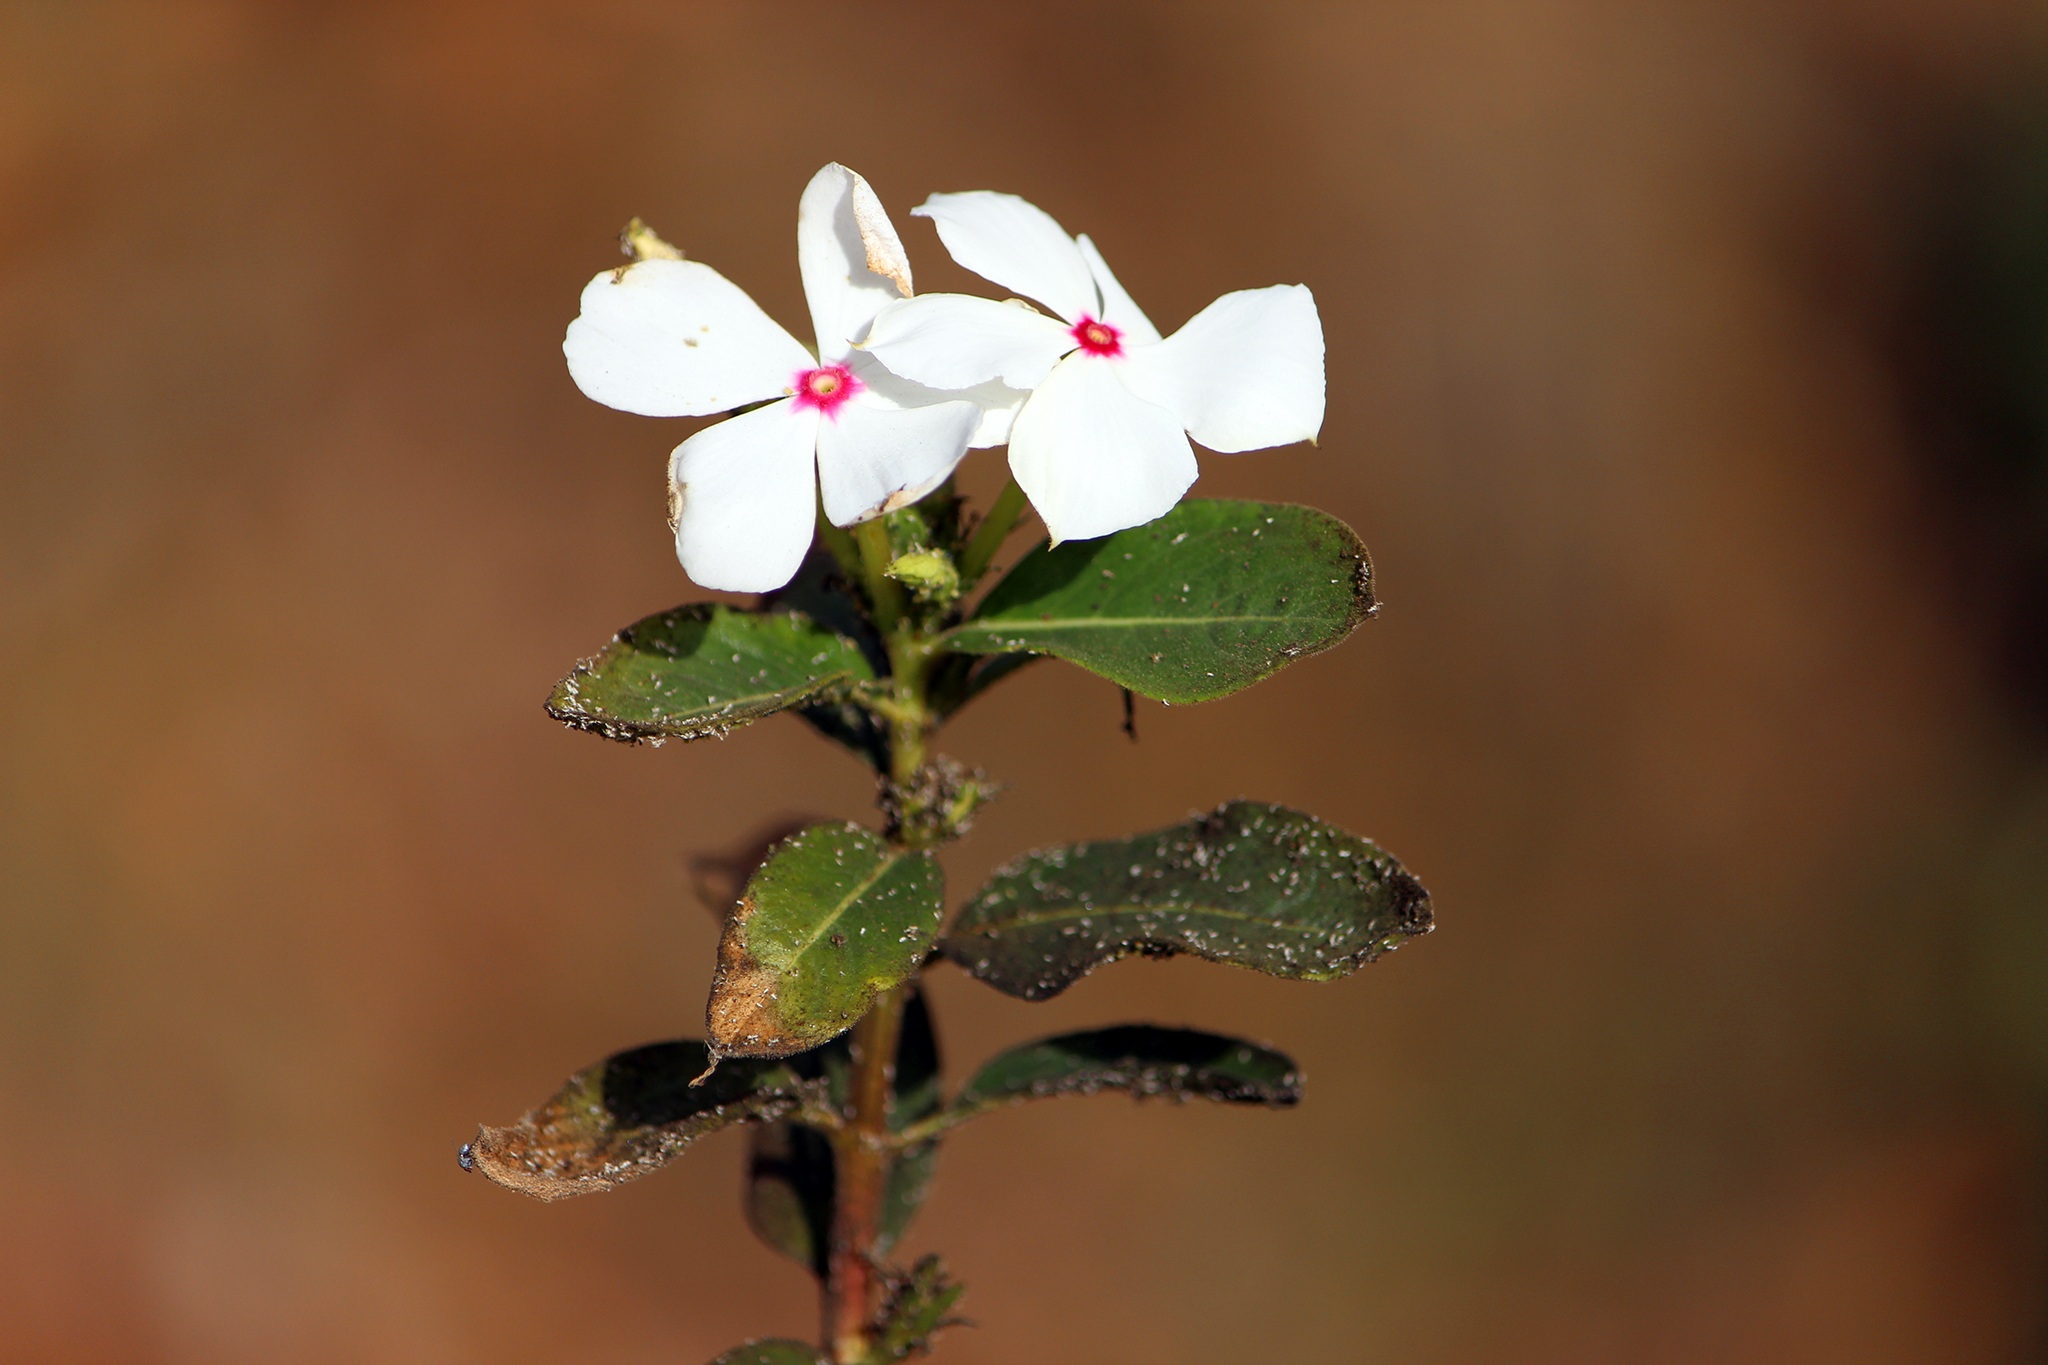
nature, branch, blossom, plant, white, photography, leaf, flower, petal, macro, botany, flora, wildflower, close up, macro photography, flowering plant, plant stem, land plant